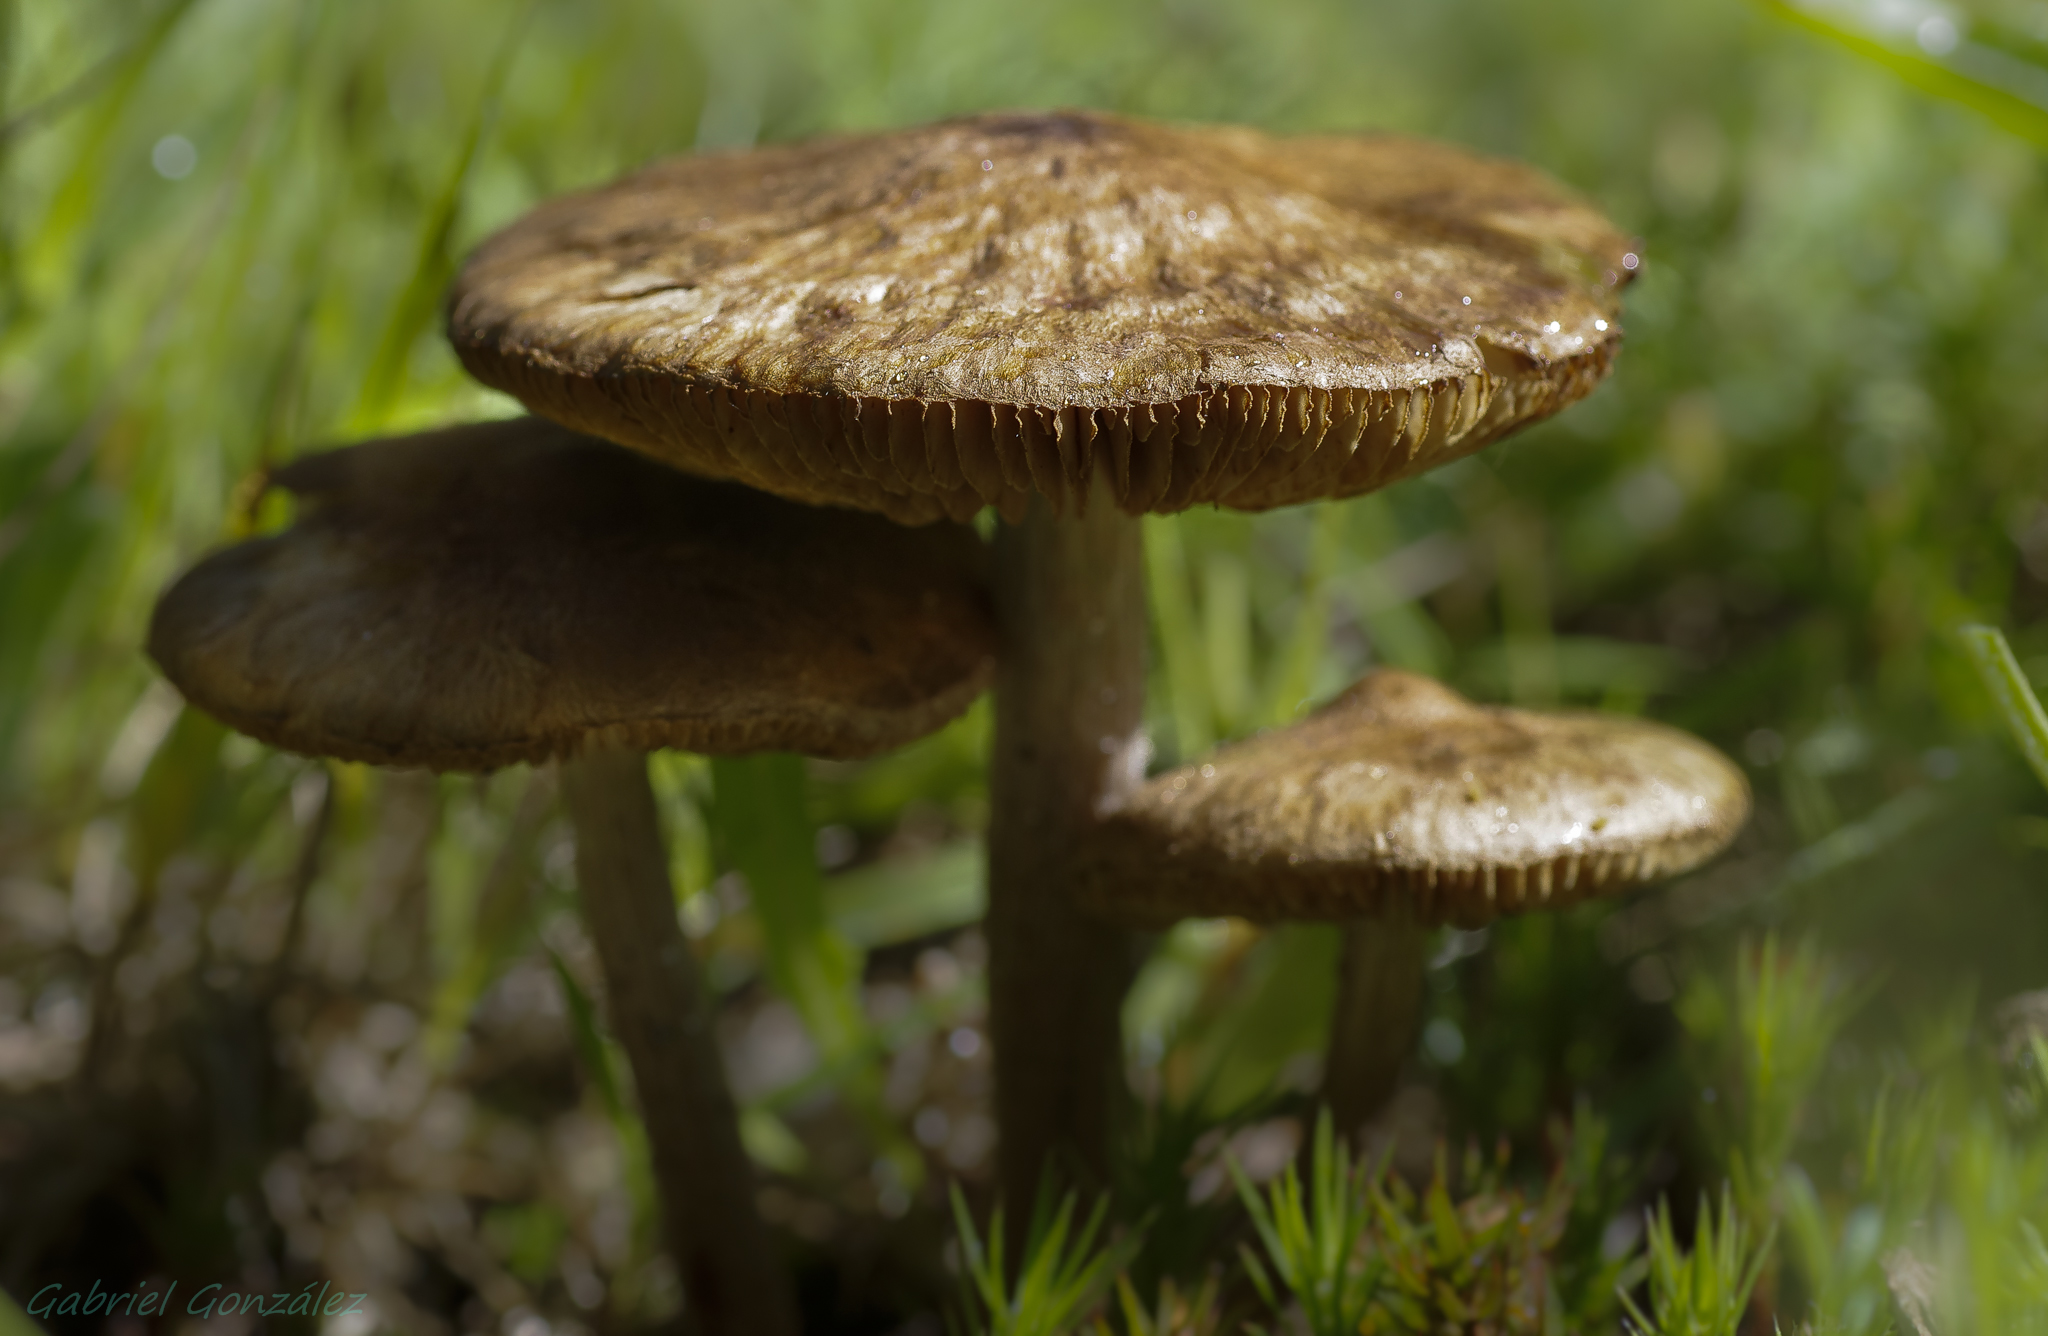
nature, forest, macro, autumn, mushroom, flora, fauna, close up, fungus, mushrooms, naturaleza, setas, woodland, habitat, tamron90mm, agaric, bolete, ggl1, gaby1, xovesphoto, pentaxk5, gphoto, agaricus, macro photography, matsutake, oyster mushroom, edible mushroom, plant stem, medicinal mushroom, agaricomycetes, agaricaceae, champignon mushroom, penny bun